Rooting (Android)

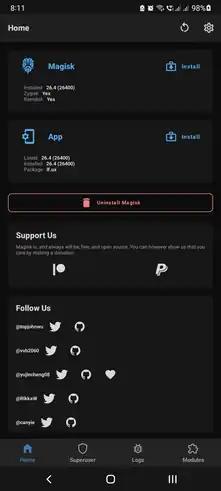
Screenshot of Magisk on a Samsung Galaxy phone, an application to manage root access in Android

Advantages of rooting include the possibility for complete control over the appearance, feel, and behaviour of the device. As a superuser has access to the device's system files, all aspects of the operating system can be customized with the only real limitation being the level of coding expertise. Immediately expectable advantages of rooted devices include the following: